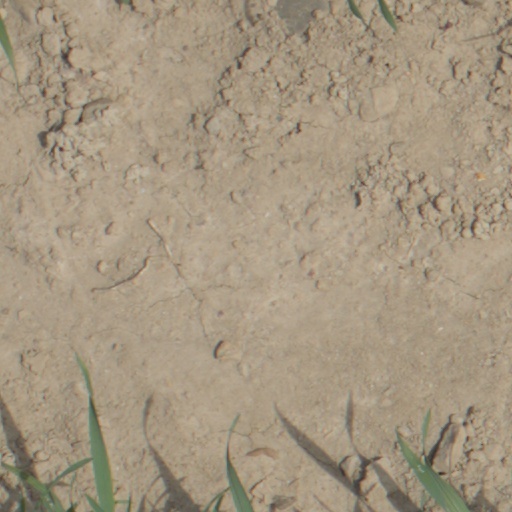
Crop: wheat